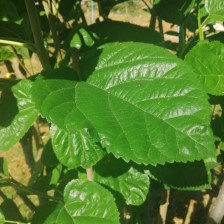
Variety: BlackAustralia